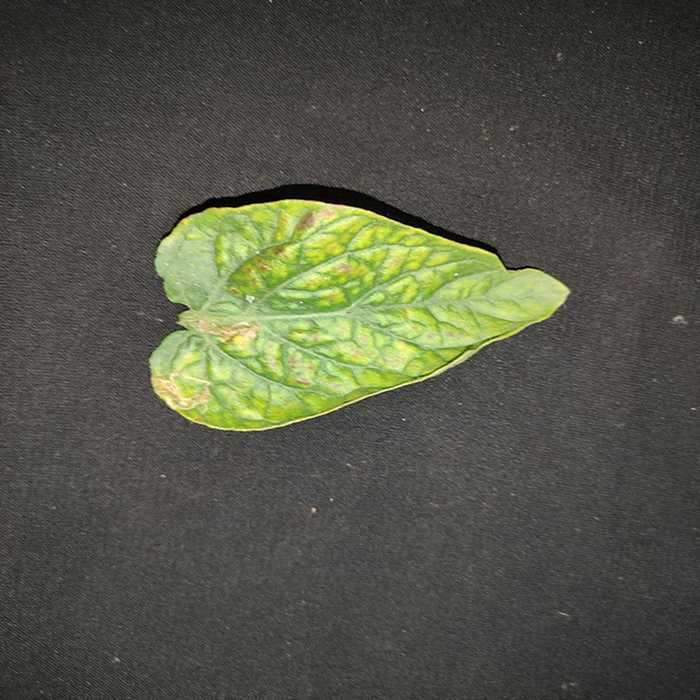
Plant: Tomato
Label: Tomato spotted wilt